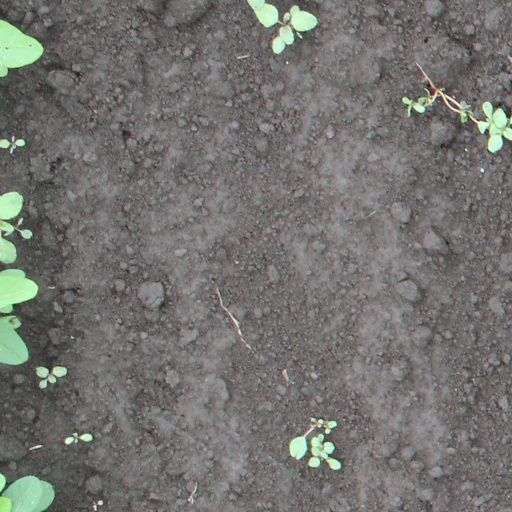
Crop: soybean